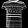
Label: T - shirt / top